Boonah Butter Factory

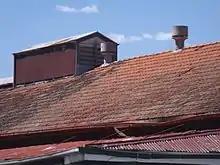
Rooftop, 2016

The first creamery in Boonah was built by the Central Dairy Company in the vicinity of the current site of the Boonah Butter Factory around 1894. The factory was located across the railway tracks from the township on the hill behind the school ground, with the -acre site 200–300 feet above Boonah offering panoramic views of the countryside. The factory was designed and managed by Samuel Dover who had experience in the industry. Milk from local dairy farmers was delivered to the factory, processed into cream and then transported via rail to the large factories in Brisbane for churning into butter. The residue from the separation of the milk was used as a food source for pigs, which were also an important agricultural industry in the region.